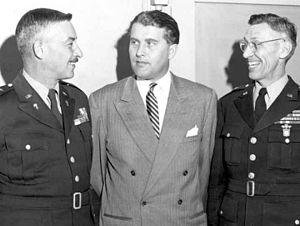
Le Redstone Arsenal est une base militaire de l'armée de terre des États-Unis adjacente à la ville d'Huntsville dans le comté de Madison, en Alabama aux États-Unis, et fait partie de la zone urbaine de Huntsville-Decatur. Elle abritait des services de l’United States Army Materiel Command, de l’Army's Aviation and Missile Command, de la Missile Defense Agency et du centre Marshall Space Flight de la NASA. Ces centres ont déménagé depuis 2010 sur ordre de la Commission de rationalisation des bases militaires. Le district de Redstone Arsenal comptait 1 946 habitants au recensement de 2010. La base emploie quotidiennement entre 36 000 et 40 000 salariés.